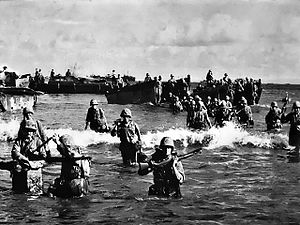
Slaget om Tinian
Amerikanske marinesoldater vader i land på Tinian.
Slaget om Tinian var et slag under Stillehavskrigen i 2. verdenskrig, udkæmpet på øen Tinian i Marianerne fra den 24. juli til den 1. august 1944.